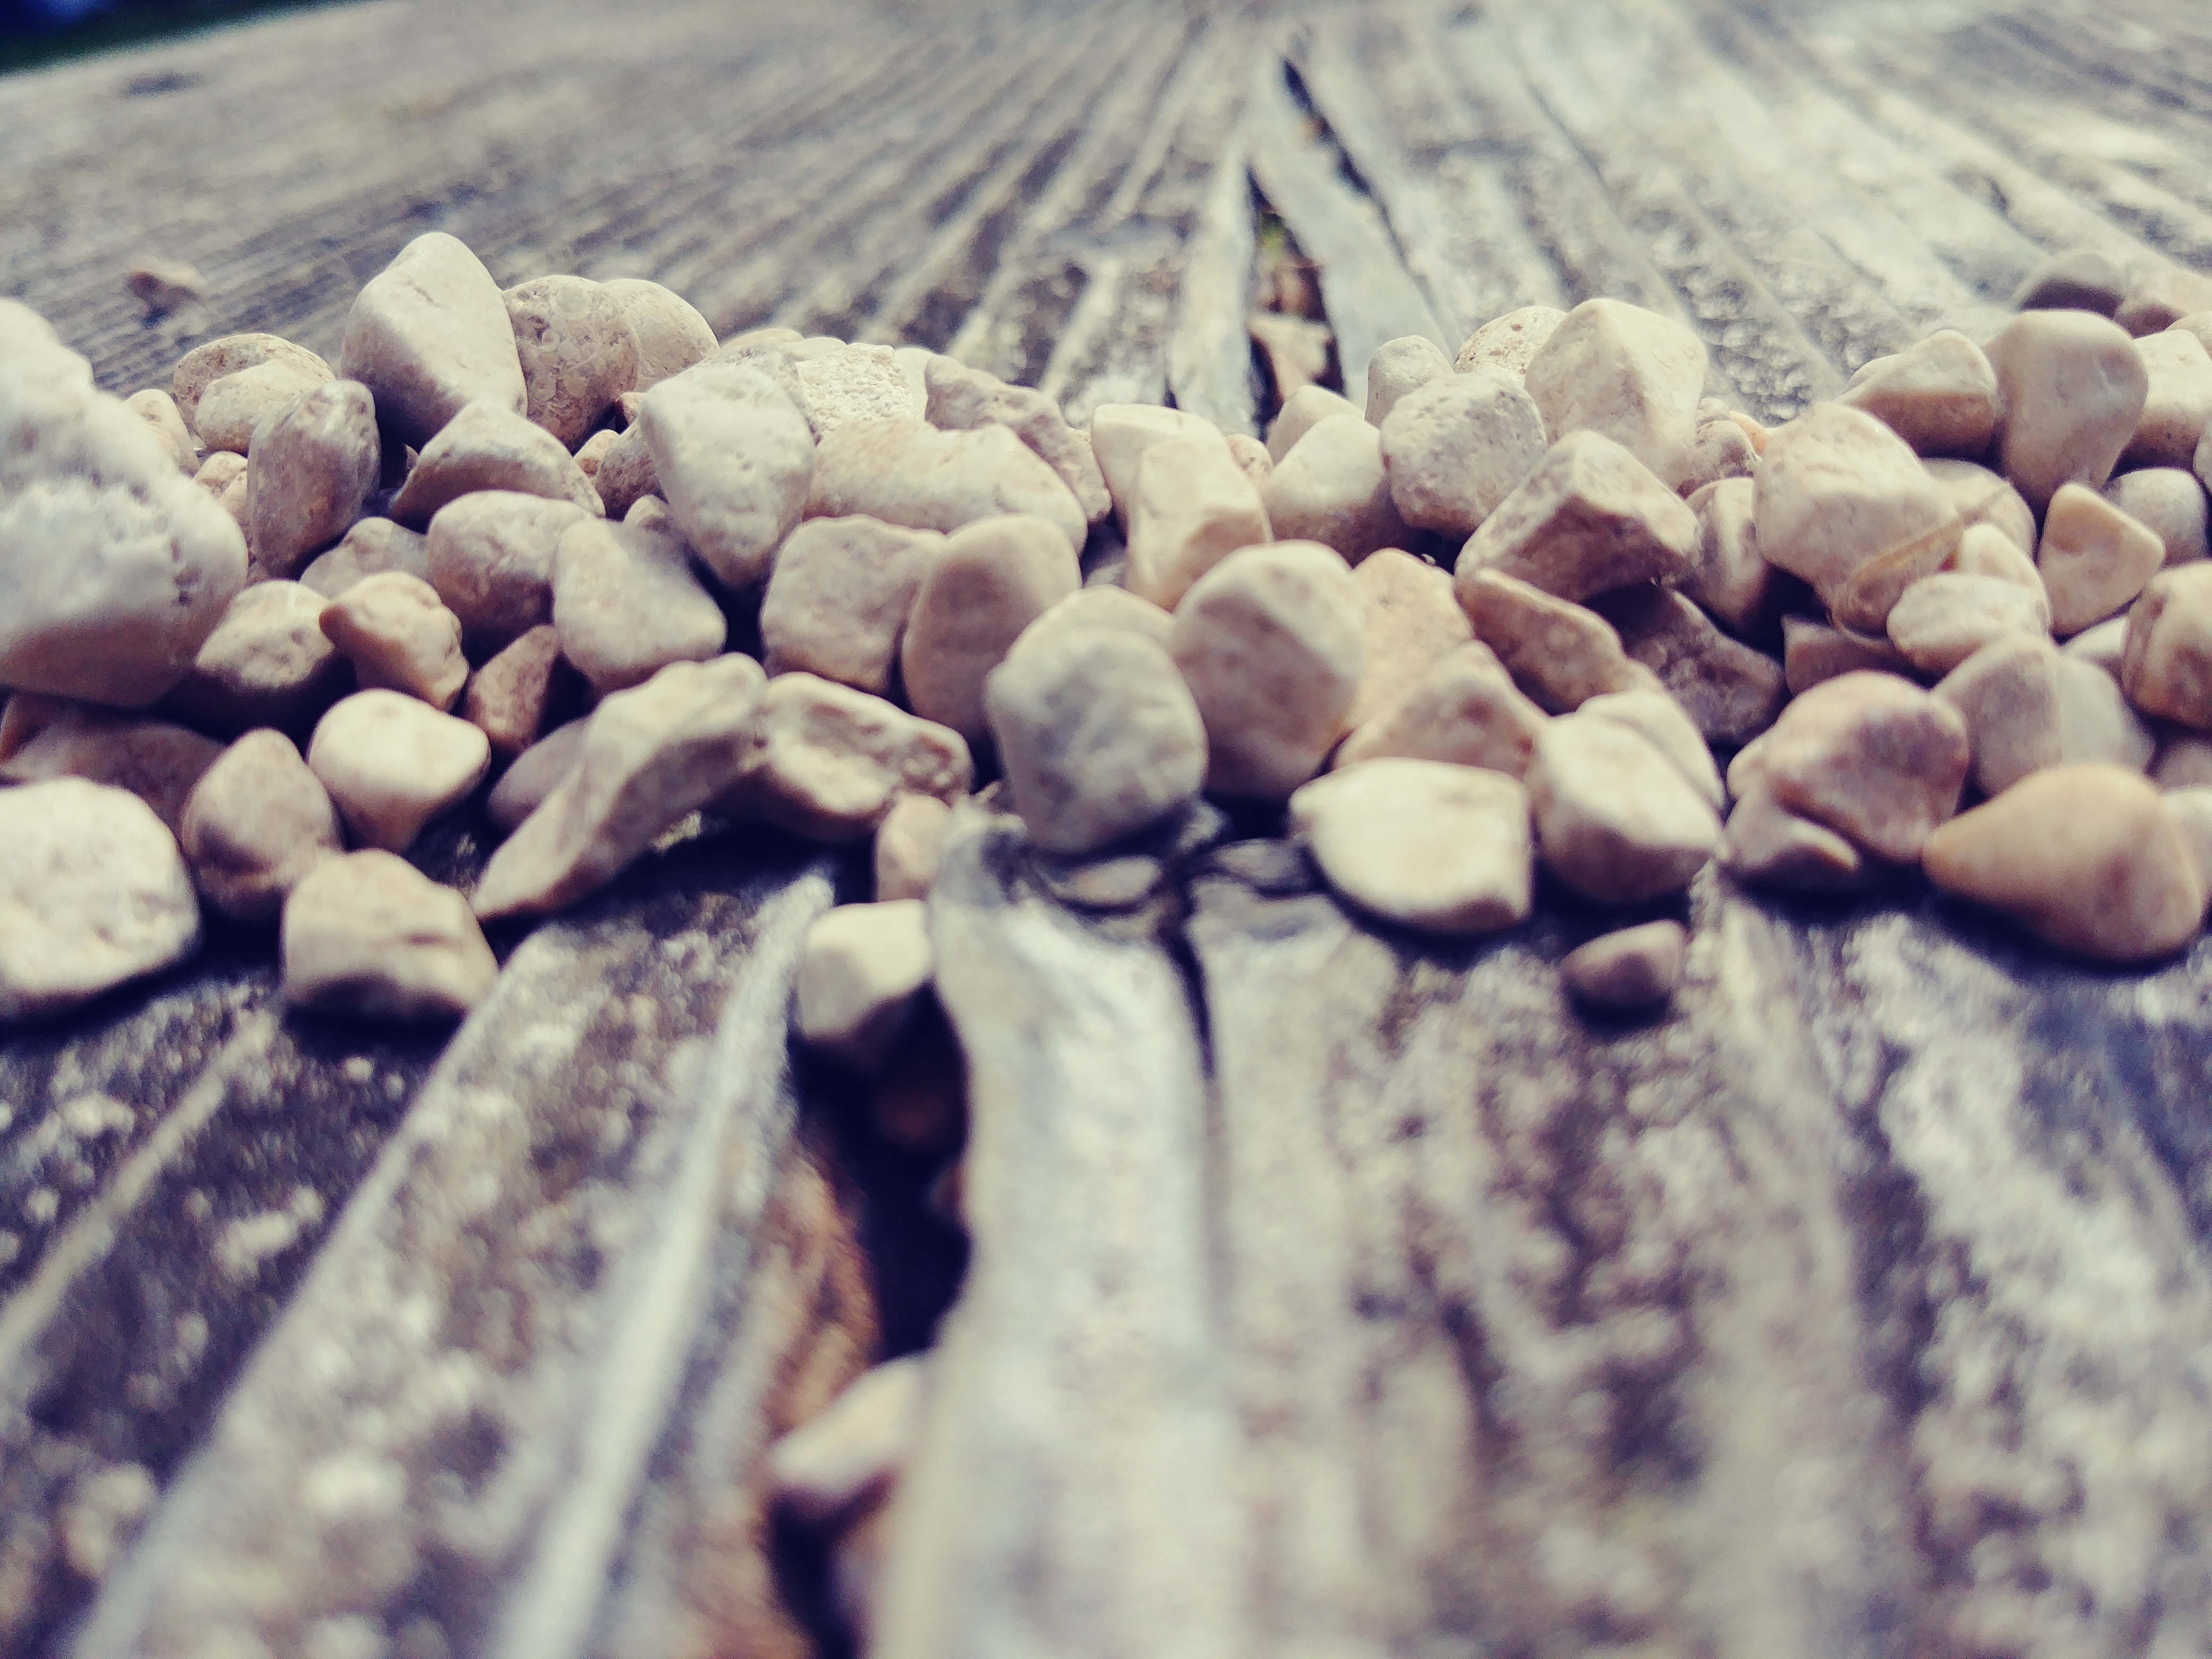
rock, photography, wood, plant